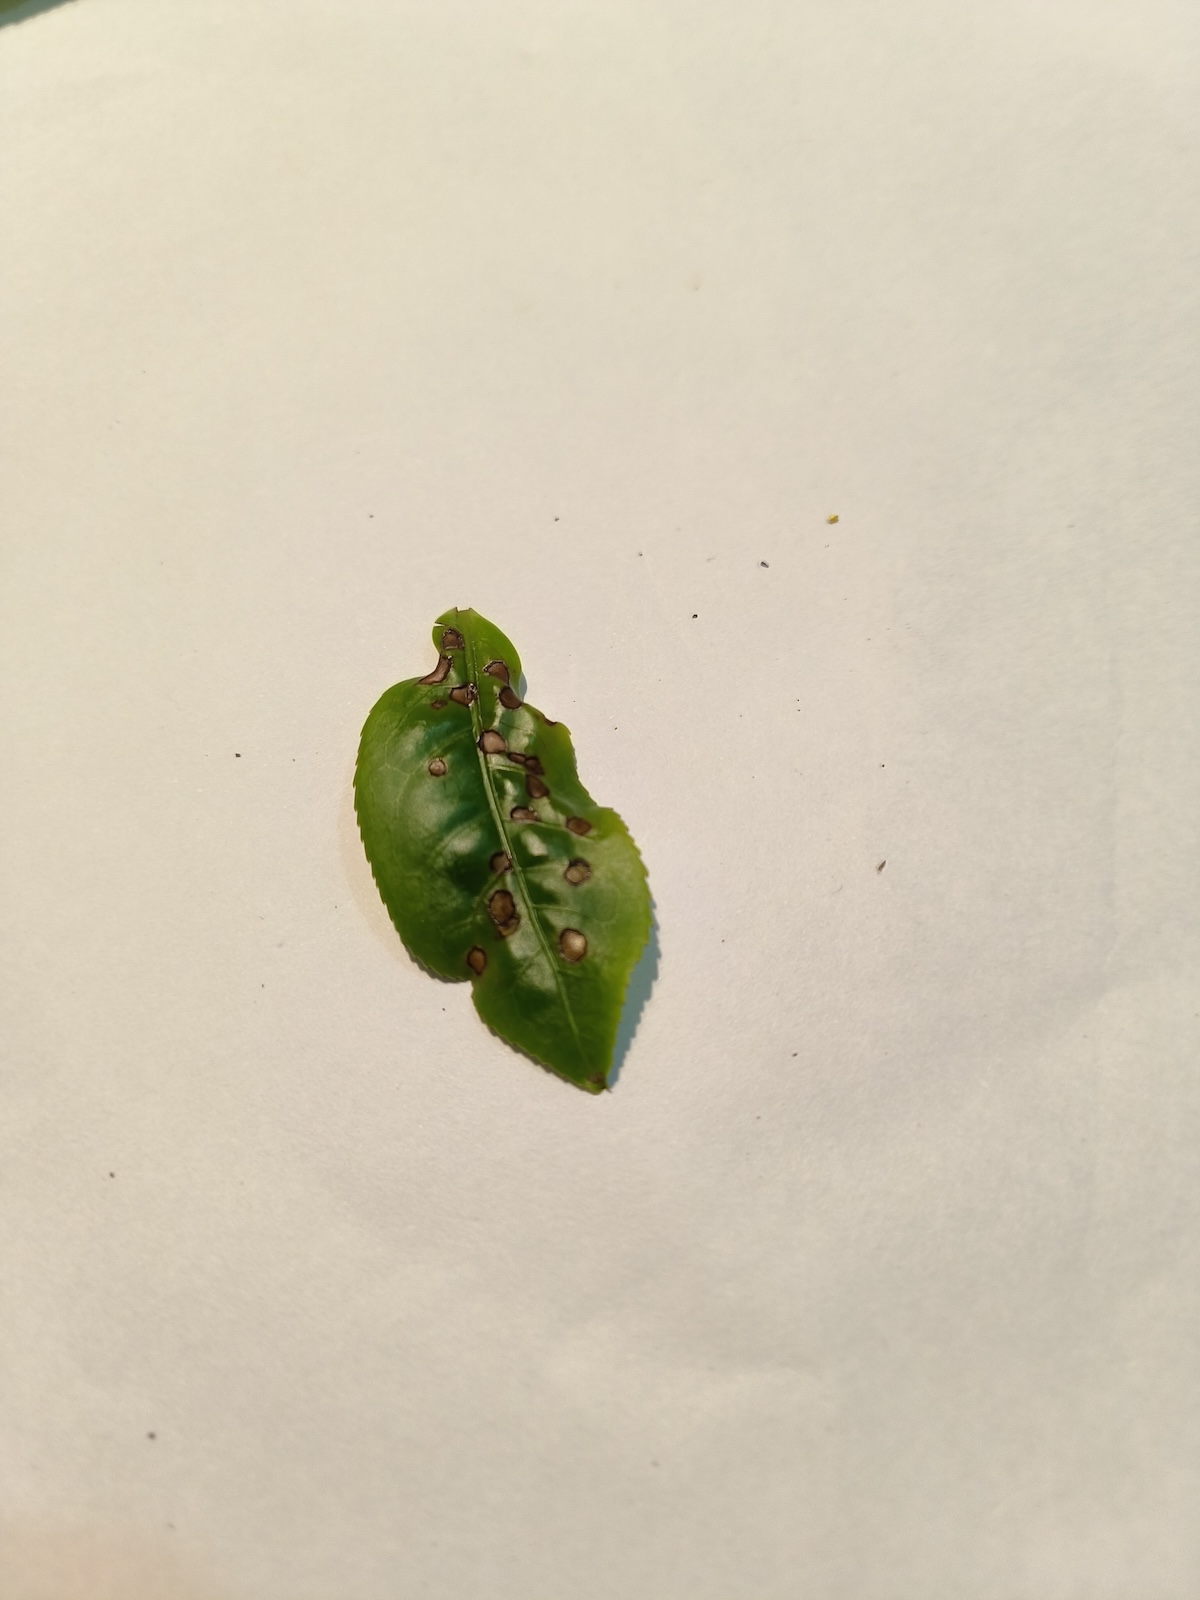
Label: Helopeltis